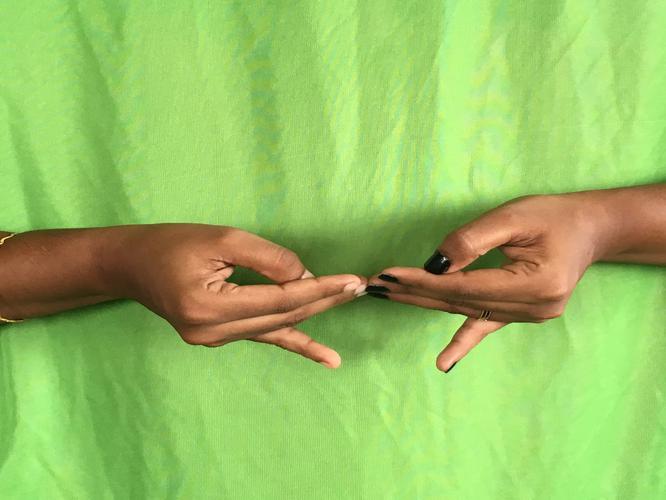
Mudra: Khatva
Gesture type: double_hand